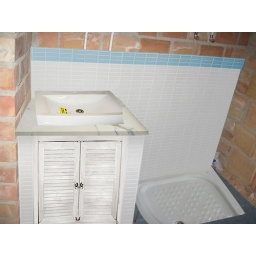
white painted wooden doors, perhaps marble on top. The blue strip in the tiles is not measured/to scale.